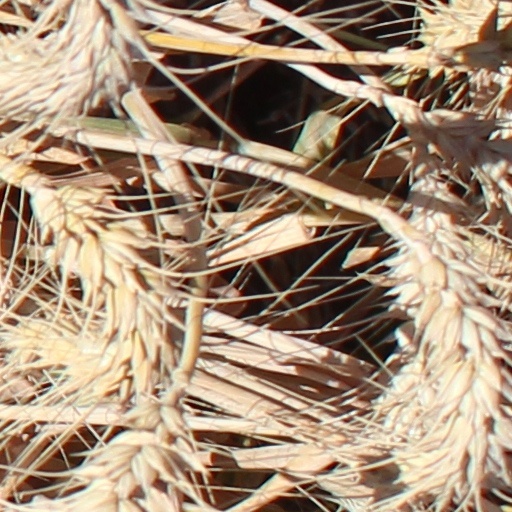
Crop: wheat